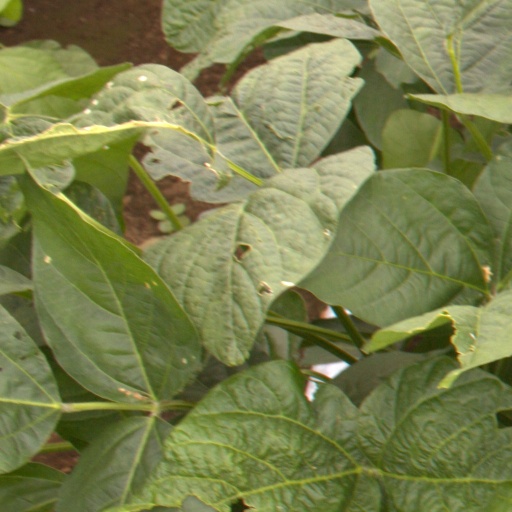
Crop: soybean